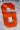
Number: 6